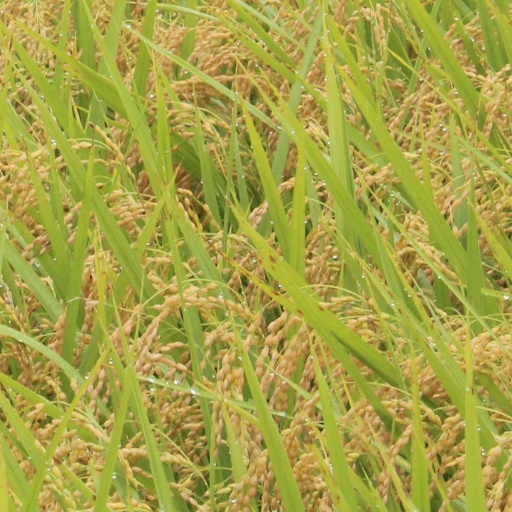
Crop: rice